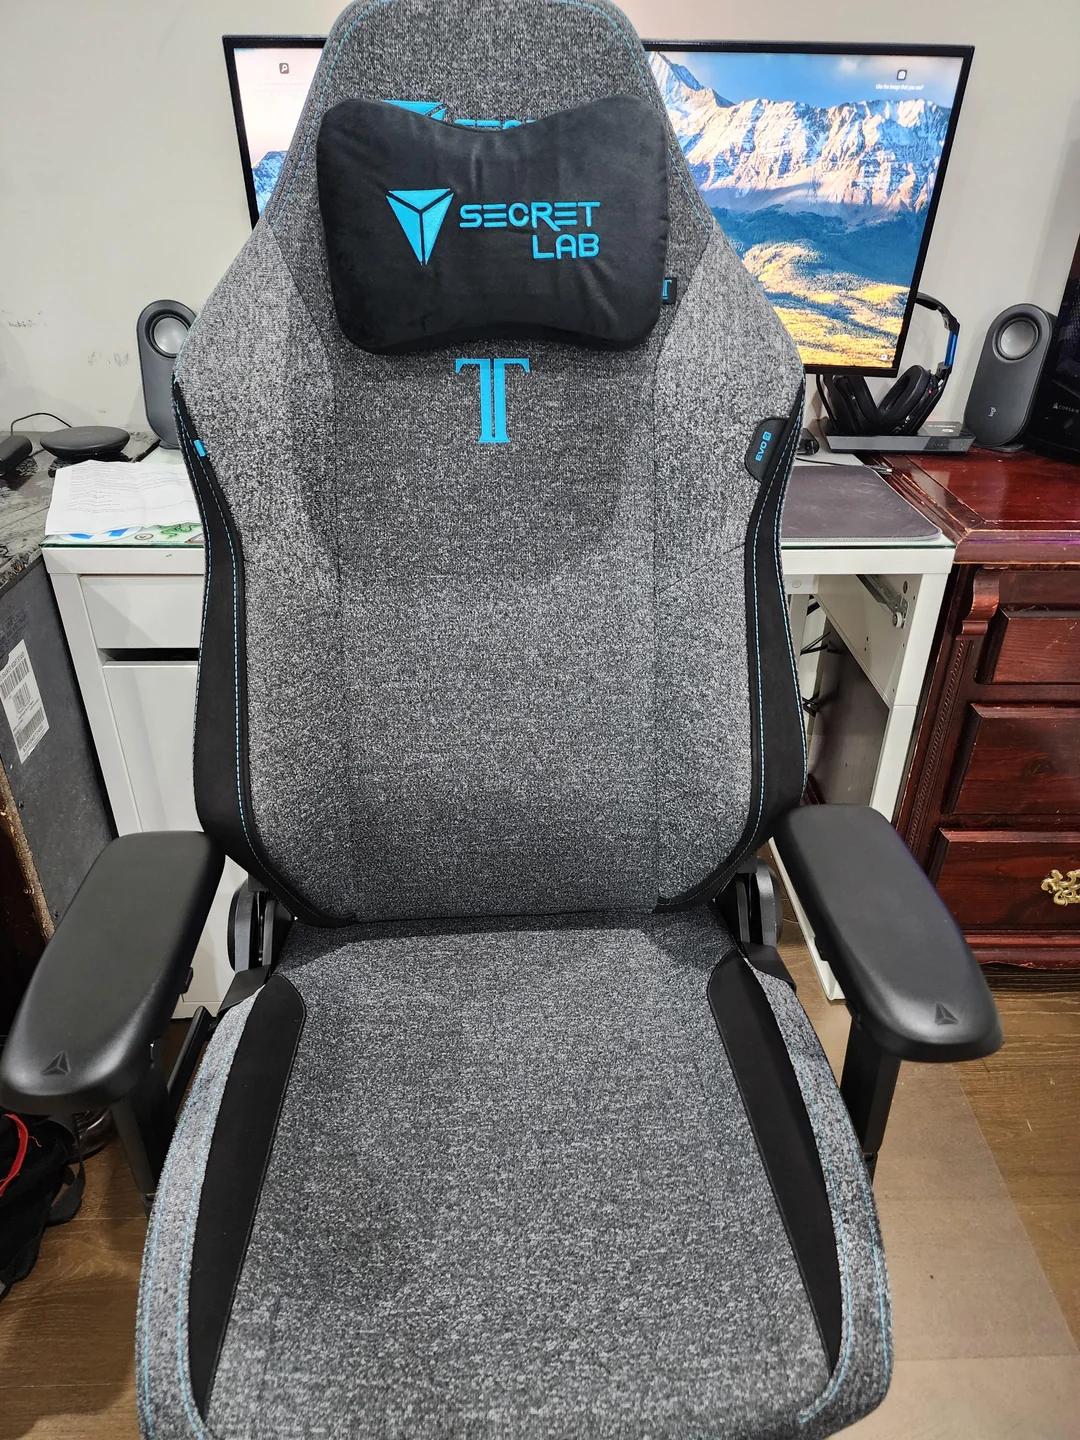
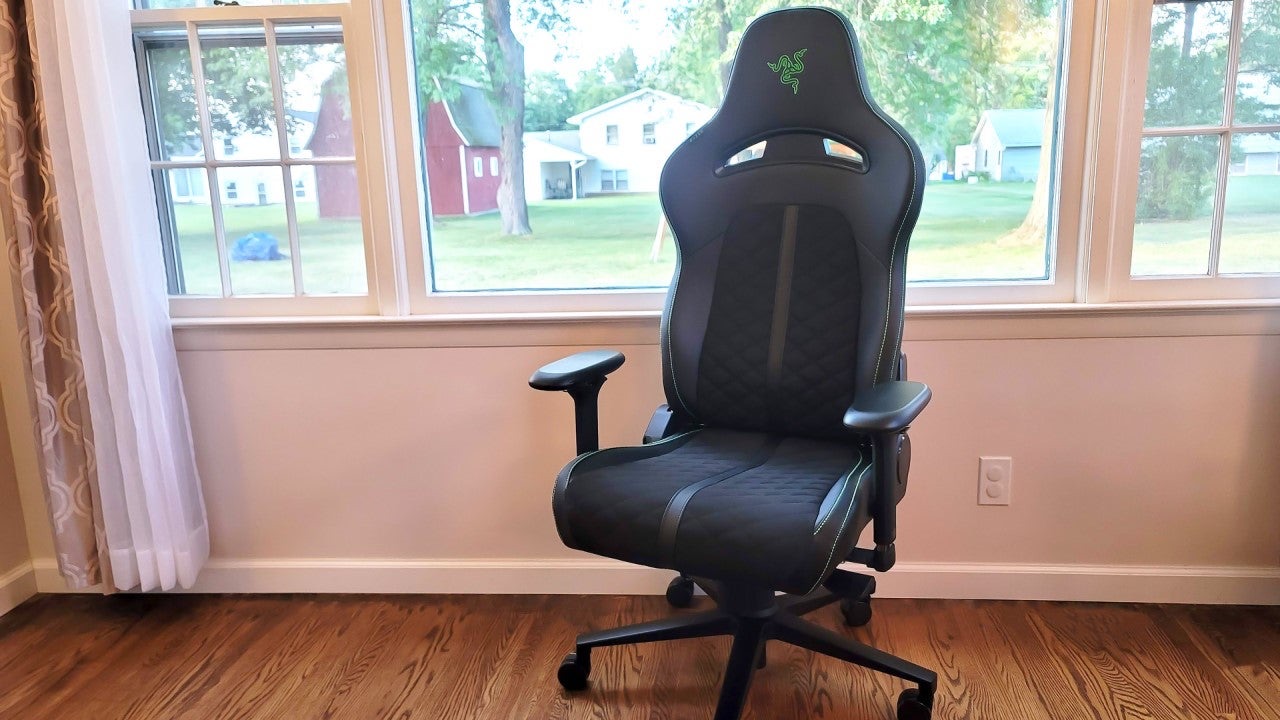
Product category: items_chair
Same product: no